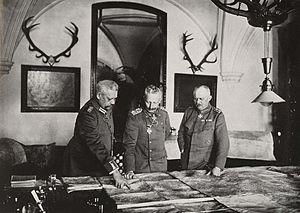
La conférence de Spa des 2 et 3 juillet 1918, appelée par Fritz Fischer « la grande conférence de Spa », est la seconde des quatre principales rencontres entre différents responsables politiques et militaires du Reich impérial ; elle se tient entre les deux grandes offensives allemandes de la fin de la Première Guerre mondiale, au printemps et à l'été 1918. Réunis à Spa autour de l'empereur Guillaume II, les participants réaffirment les objectifs poursuivis dans le conflit qui en est alors à sa cinquième année. Les derniers partisans d'une paix de compromis encore présents au gouvernement du Reich sont désavoués par l'empereur, et leur principal représentant, le secrétaire d'État Richard von Kühlmann, se voit obligé de démissionner. Parallèlement, le commandement suprême de l'armée allemande prépare sa dernière offensive du conflit, après les coups de boutoir infligés aux Alliés au printemps. Tenue durant les derniers jours de préparation de la Friedensturm, cette conférence constitue la dernière occasion, pour les responsables allemands, d'affirmer leur croyance ferme en la victoire du Reich.